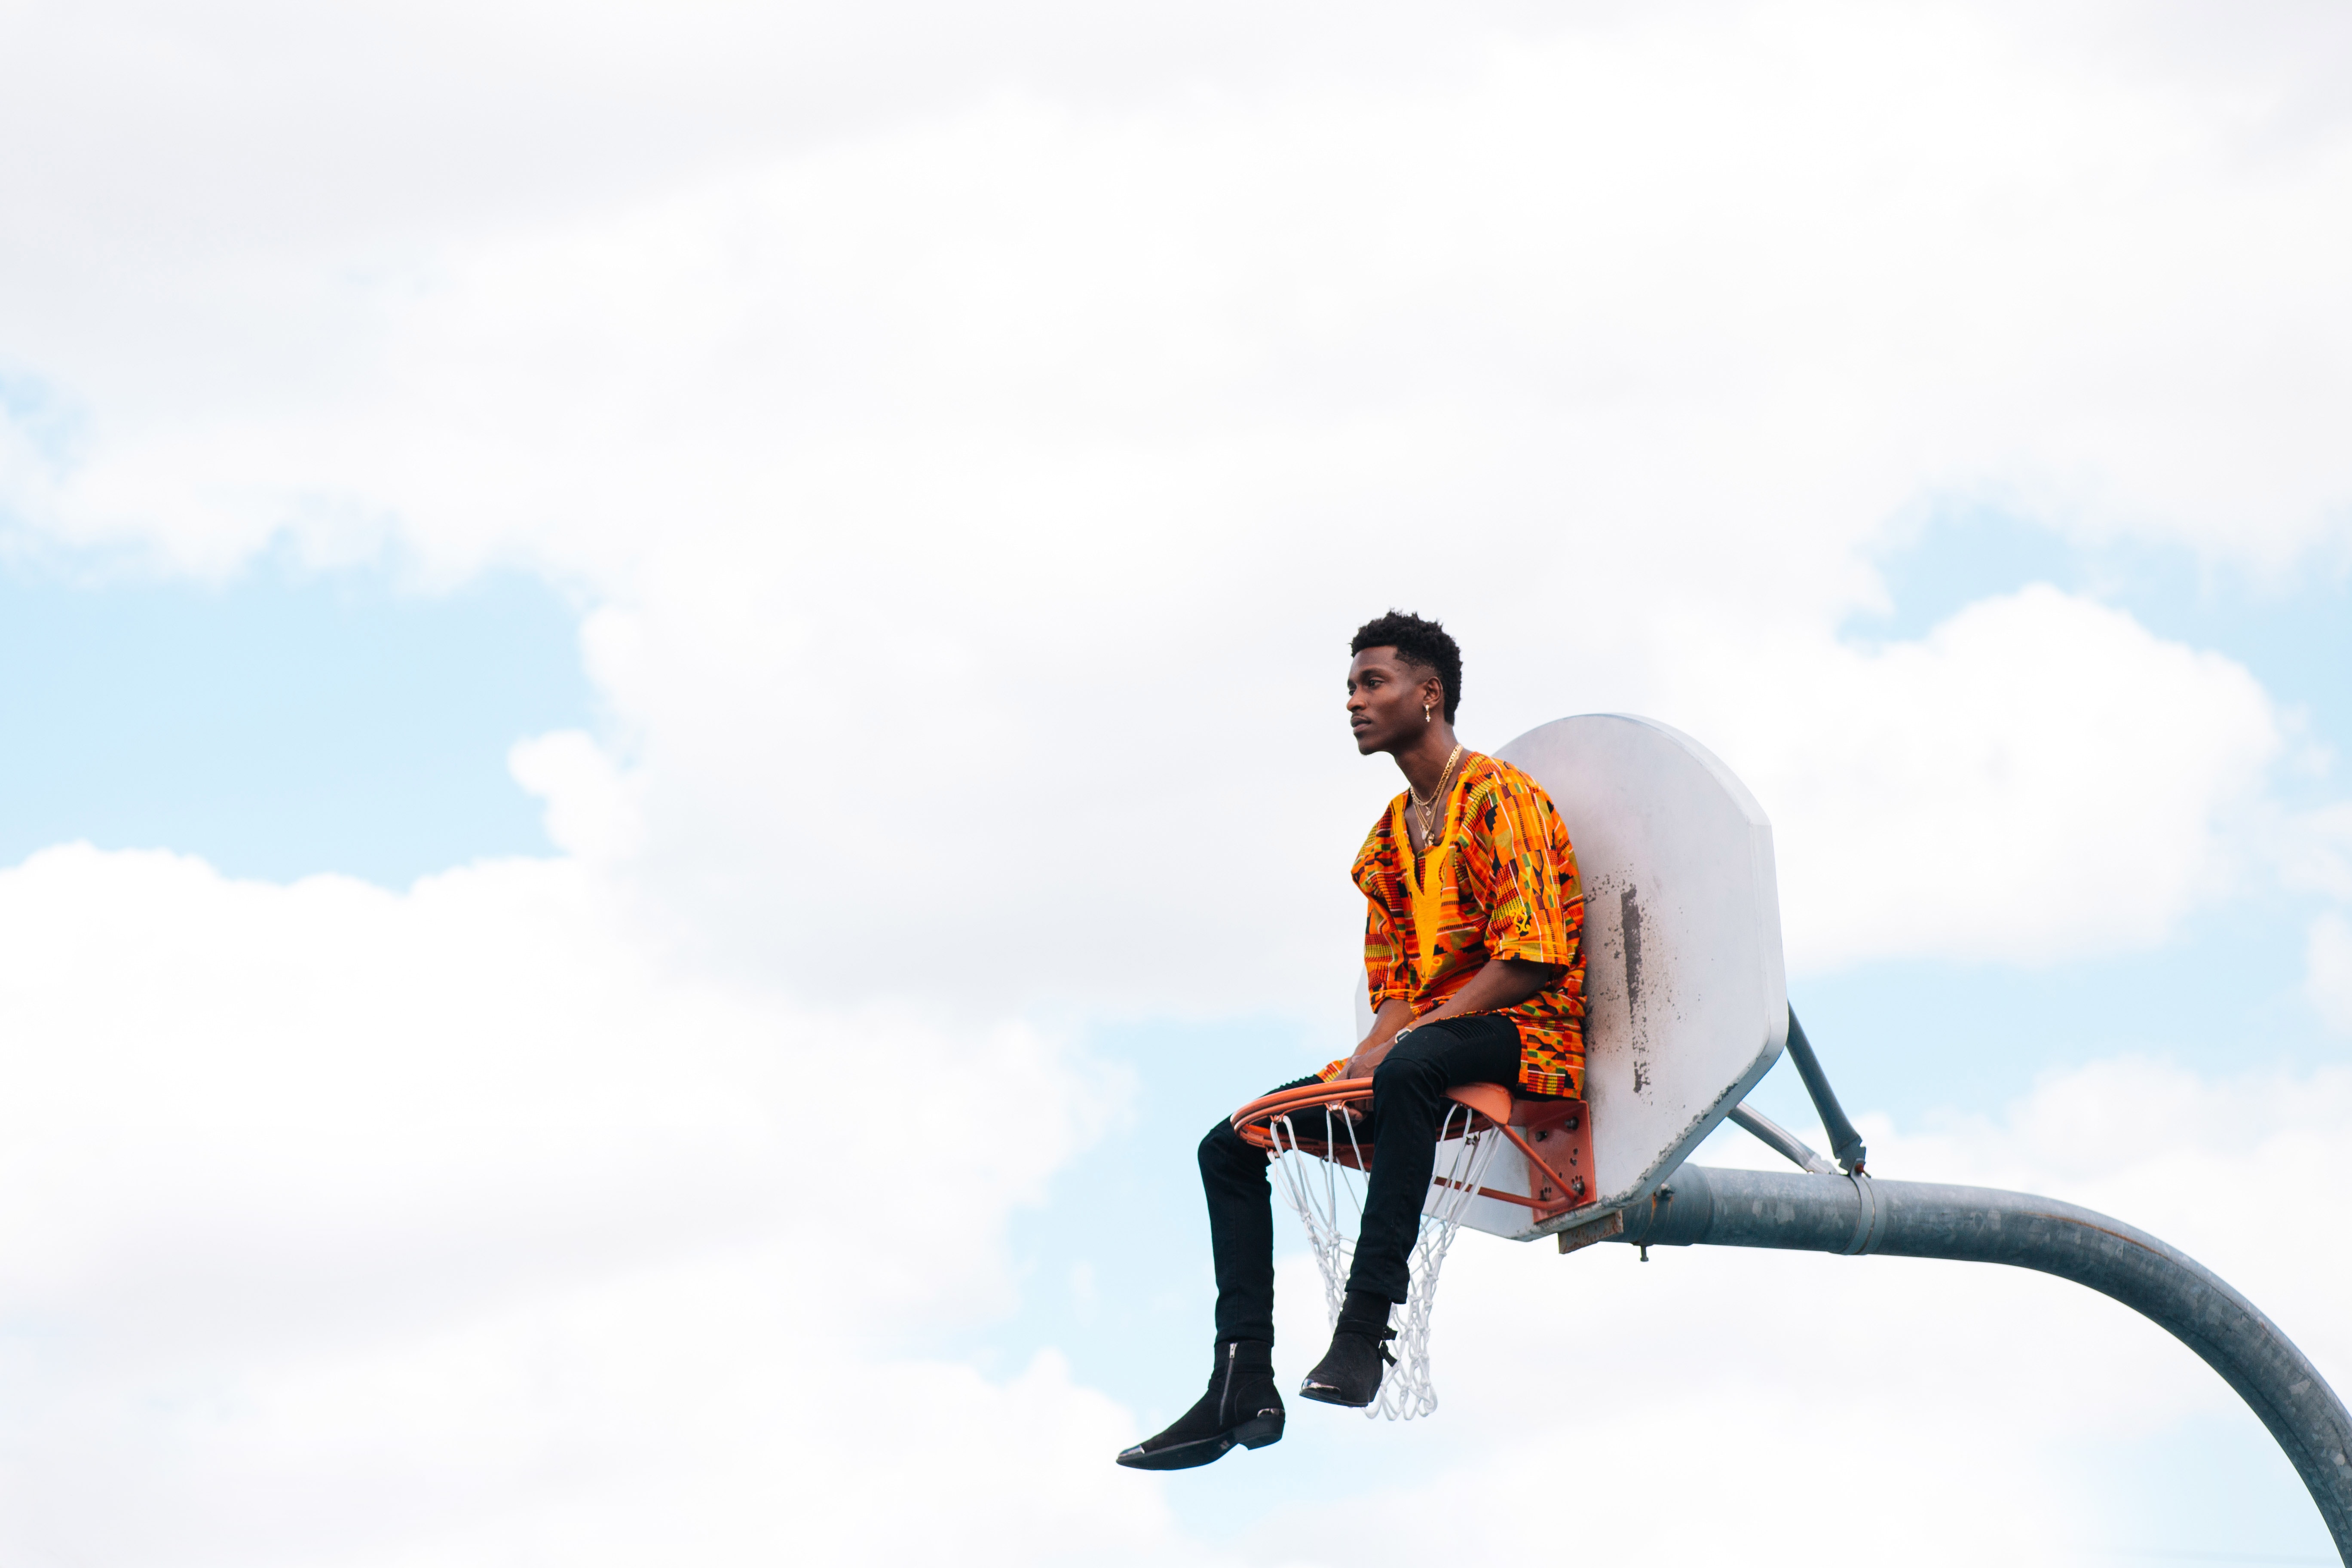
woman, cloud, sky, workwear, People in nature, recreation, t shirt, boot, leisure, blue collar worker, extreme sport, adventure, slope, elbow, sitting, travel, job, cumulus, stunt performer, fun